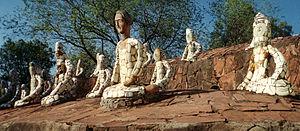
Le Rock Garden est un environnement visionnaire créé par Nek Chand à Chandigarh.
Les environnements visionnaires sont des créations de plein air élaborées par des autodidactes ou des marginaux.